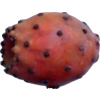
Label: cactus_fruit_red